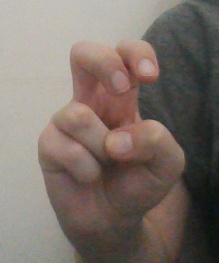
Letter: toot